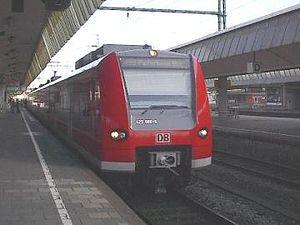
Le matériel moteur de la Deutsche Bahn listé ci-après comprend les séries d'automotrices et de locomotives en service à la DB AG après le 1ᵉʳ janvier 1994.